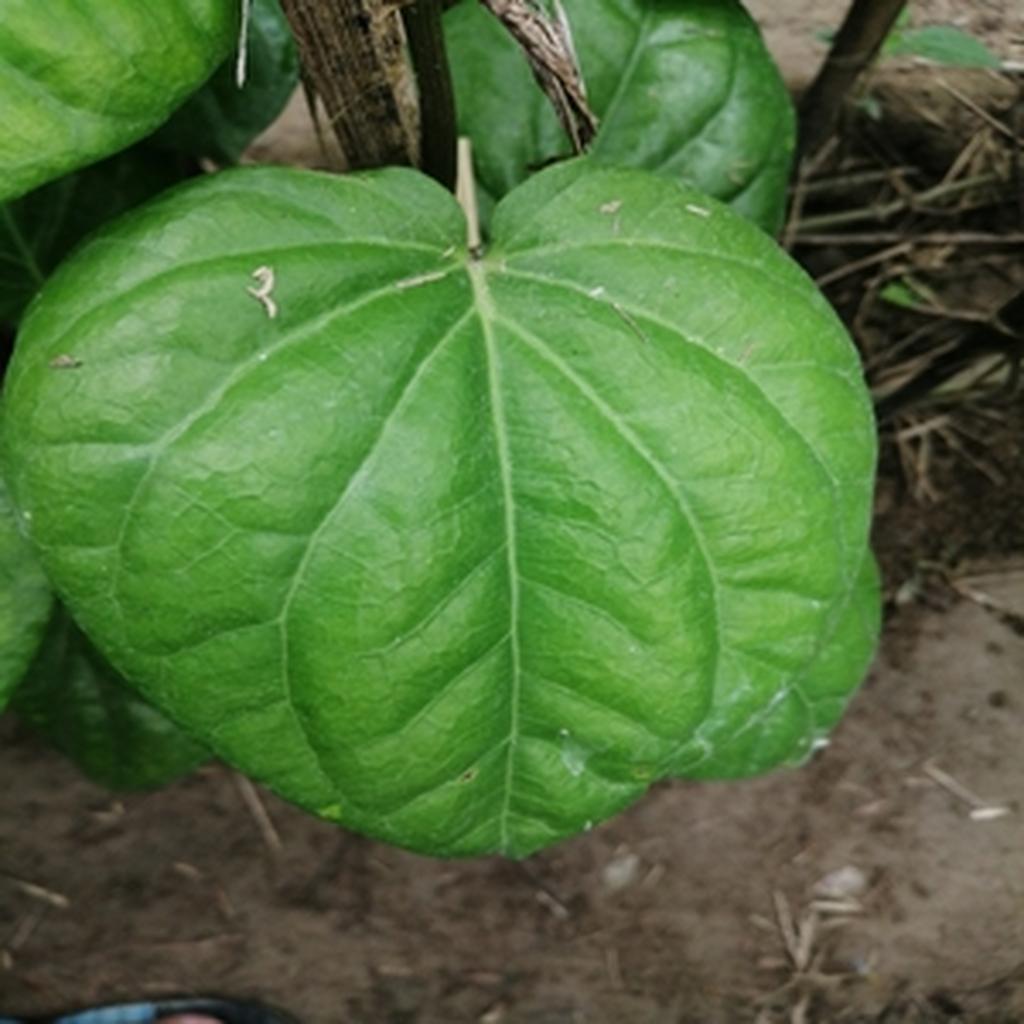
Label: Healthy_Leaf